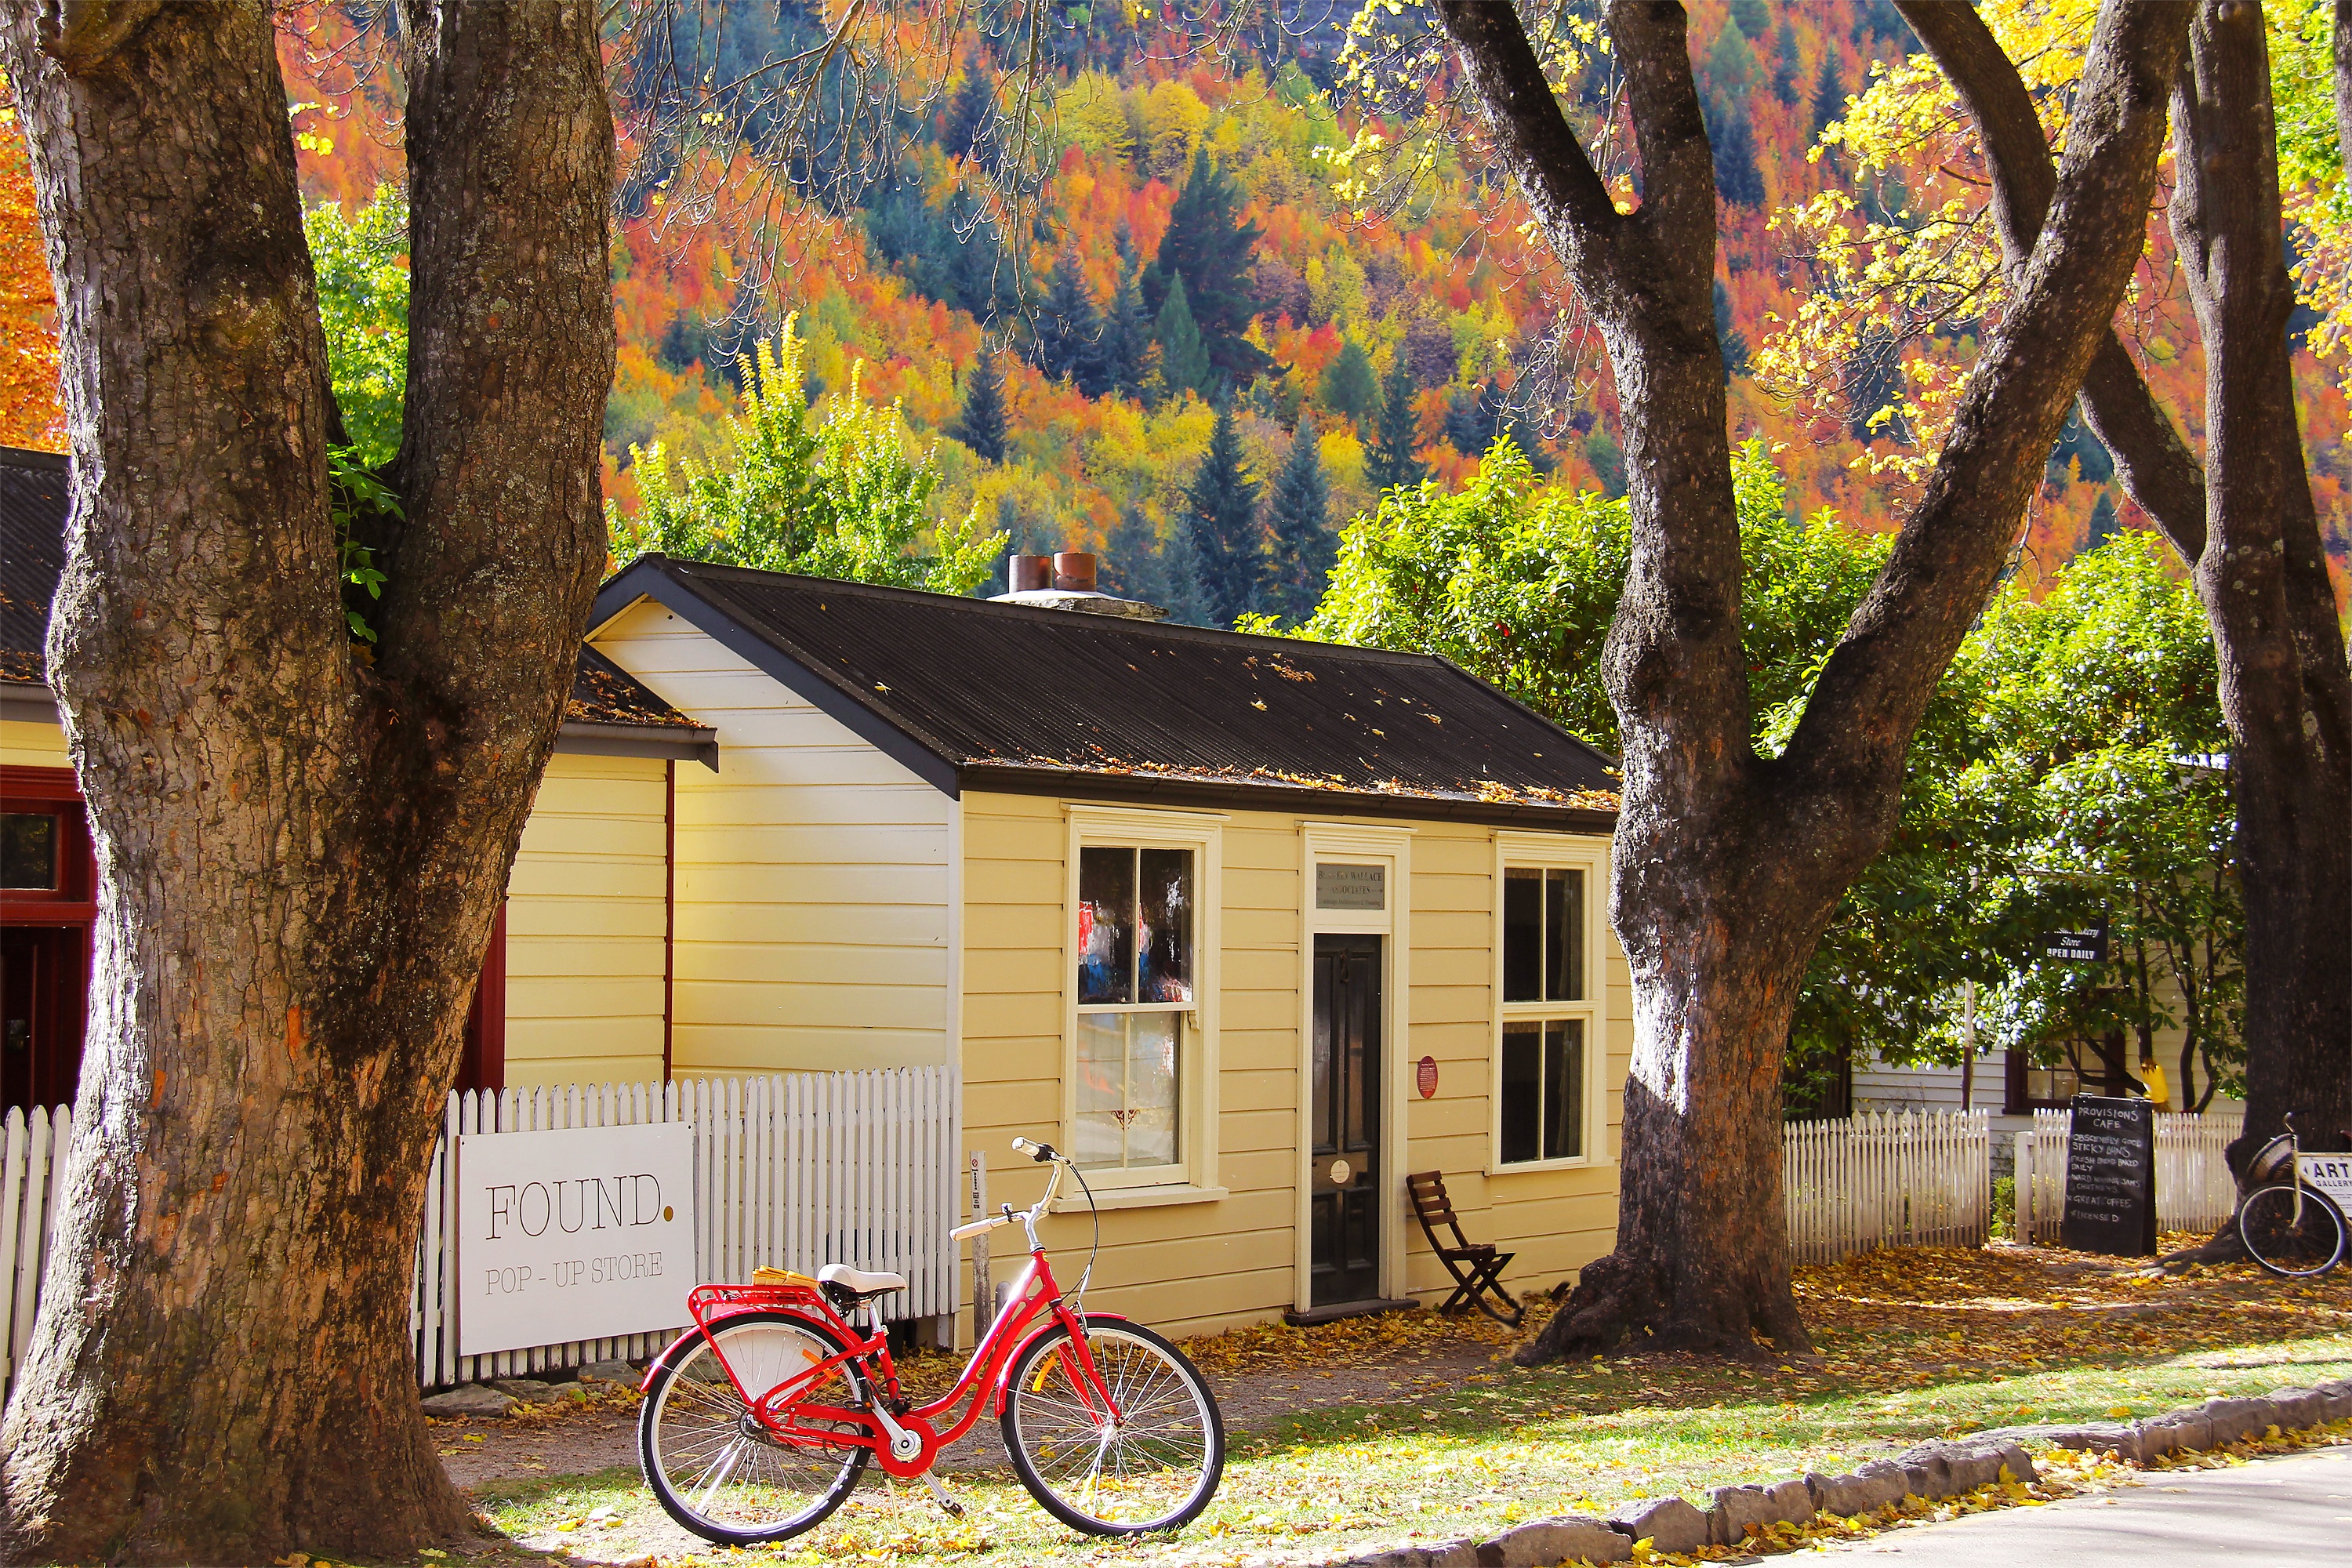
tree, cold, farm, house, fall, home, village, cottage, autumn, historic, colorful, season, colors, new zealand, beauty, amazing, beautiful, famous, estate, arrowtown, autumn leaves, popular, rural area